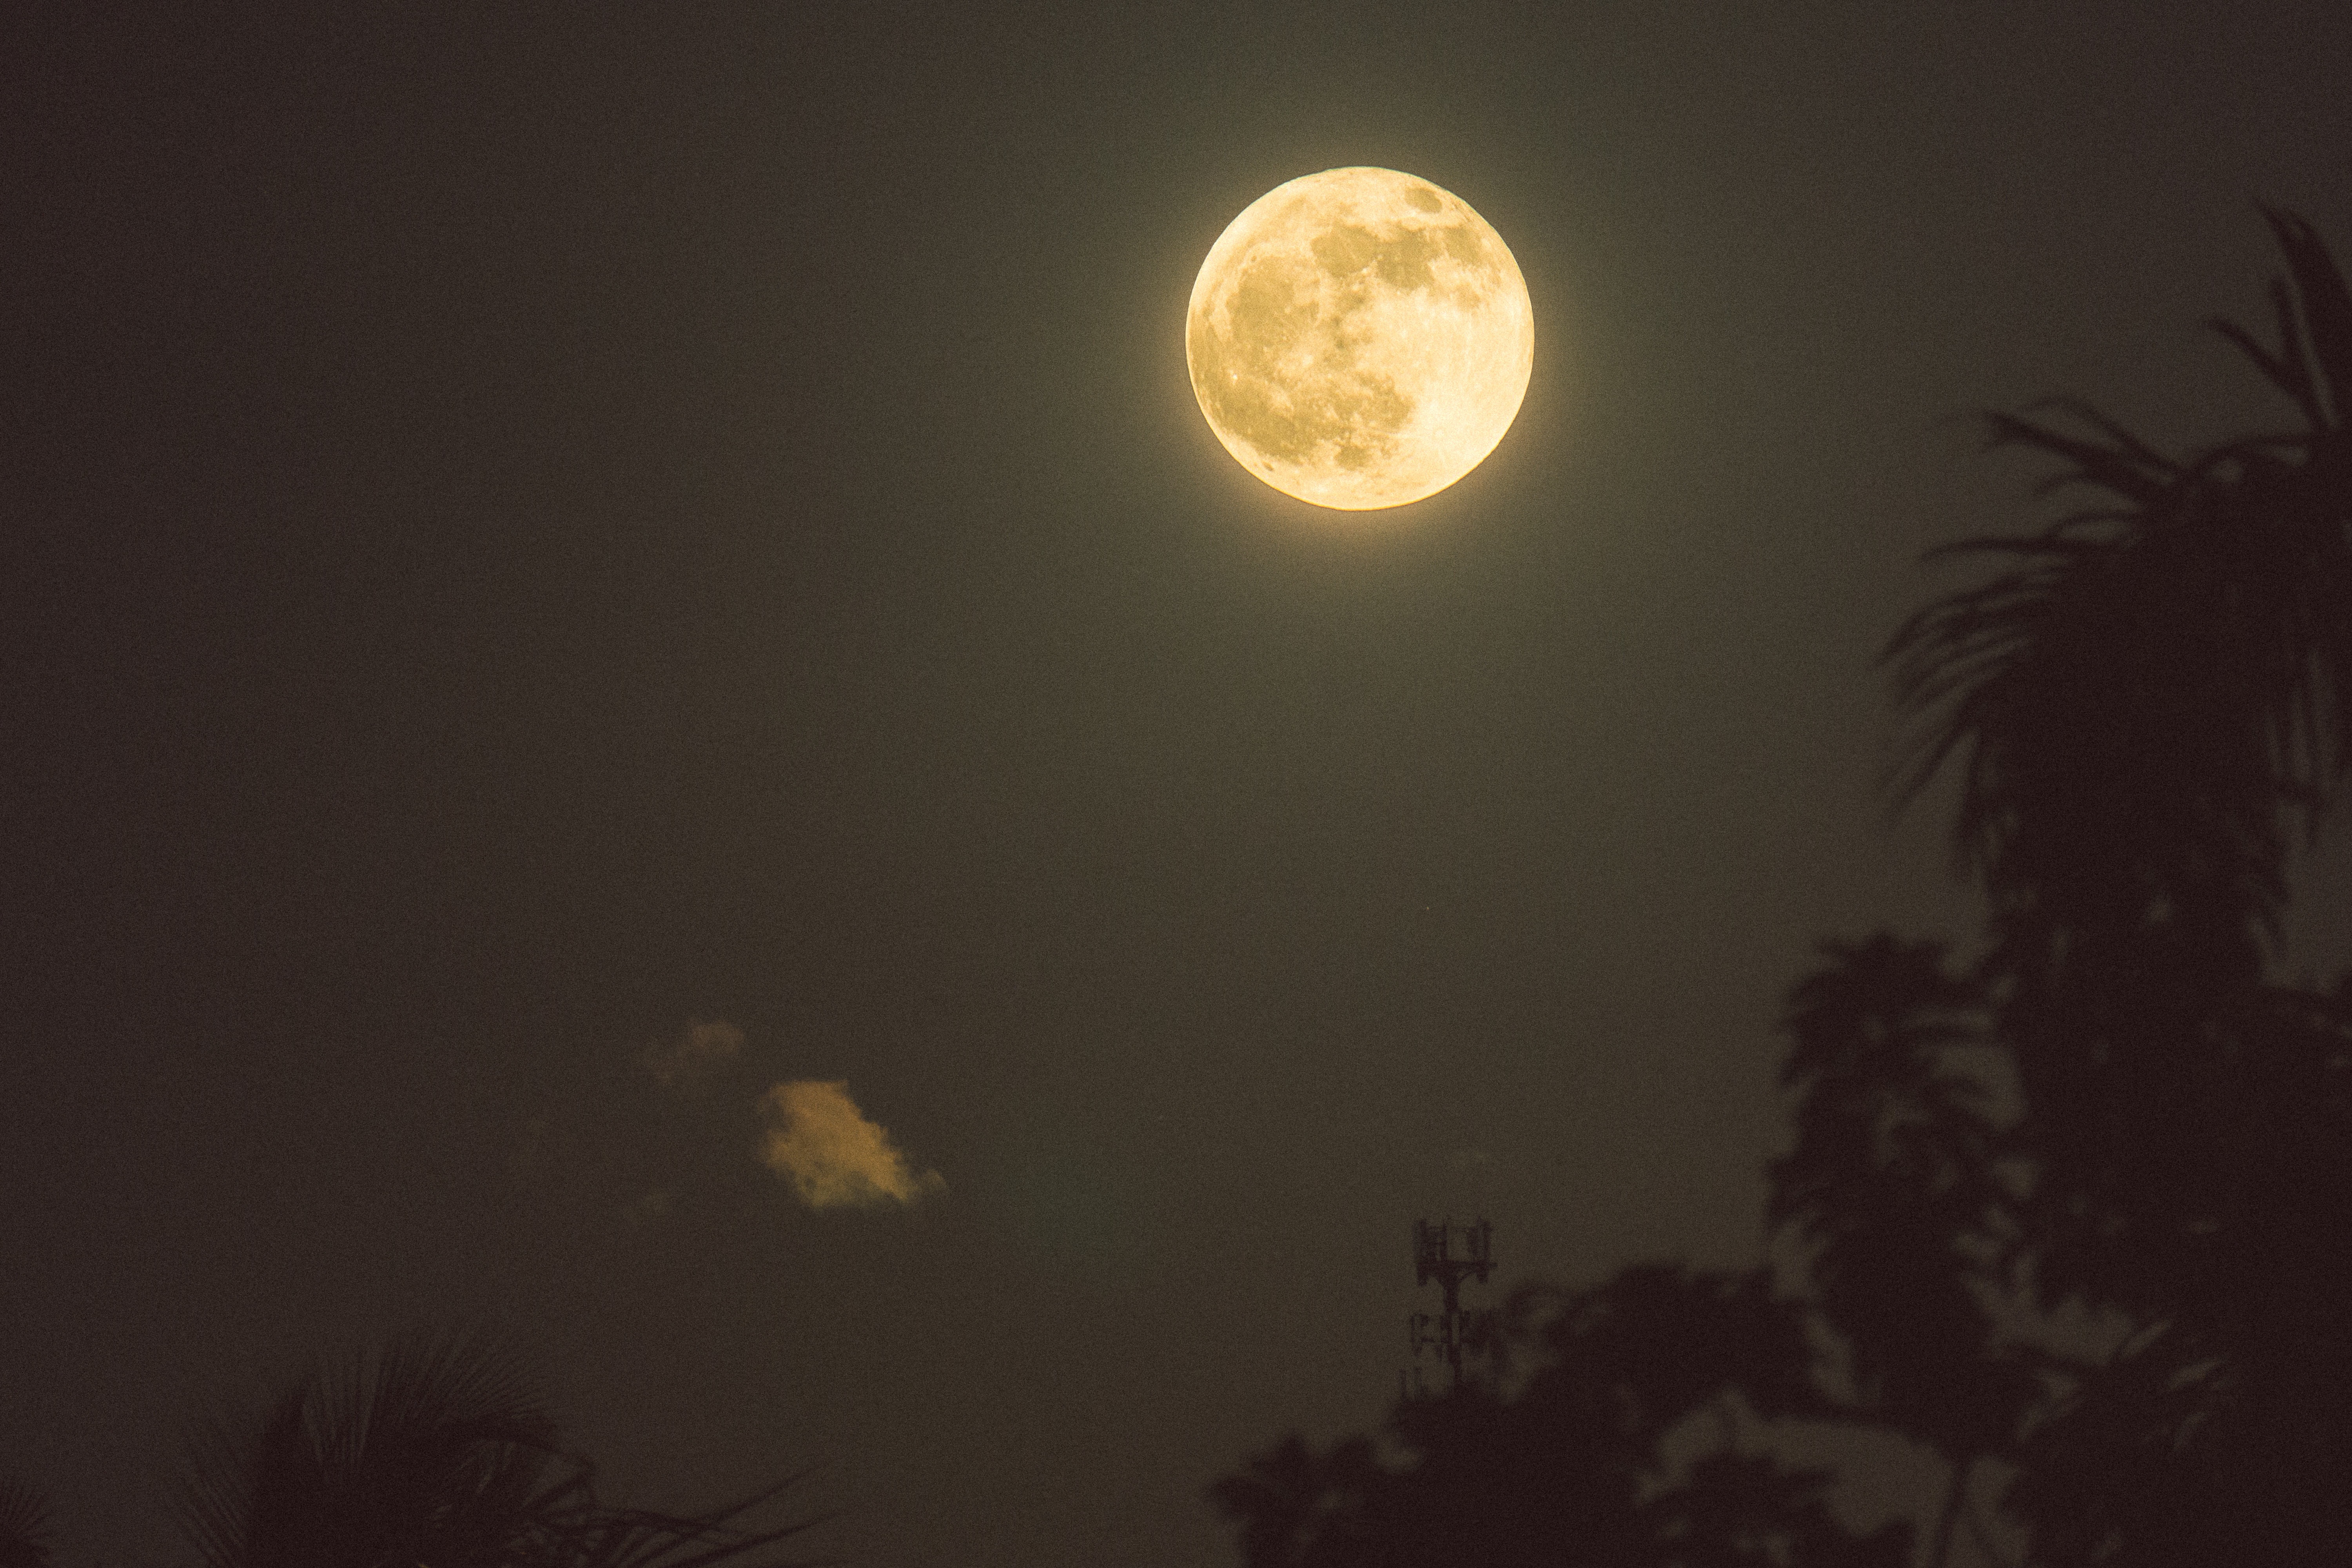
sky, night, atmosphere, moon, full moon, moonlight, midnight, astronomical object, celestial event